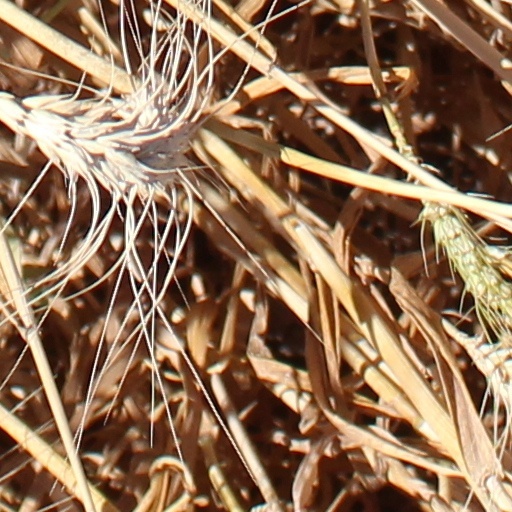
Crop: wheat